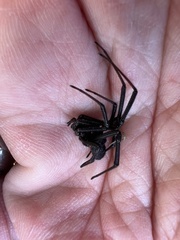
Species: Lactrodectus_hesperus